Clydebank

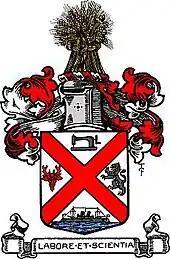
Coat of Arms of the Burgh of Clydebank 1892–1975.

In 1882 a railway line was built running from Glasgow out to the new shipyard (the Glasgow, Yoker and Clydebank Railway). This was followed by the Lanarkshire and Dunbartonshire Railway during the 1890s. Then, between 1882 and 1884, the Singer Manufacturing Company built a massive sewing machine factory in Kilbowie, less than north of the Clyde Bank shipyard. More people moved into the area, and finally, in 1886, the local populace petitioned for the creation of a police burgh, on the basis that the area now qualified as a "populous place". The petition was granted, and the new town was named after the shipyard which had given birth to it – Clydebank.